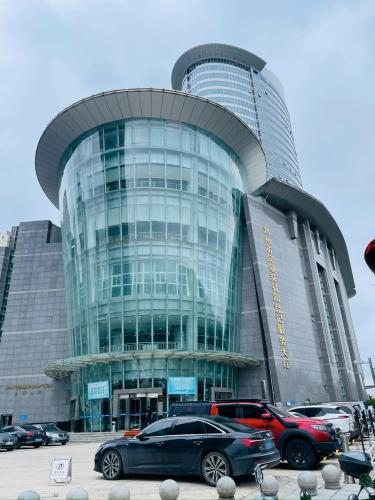
地标名称：联合中心
所在城市：郑州市·金水区